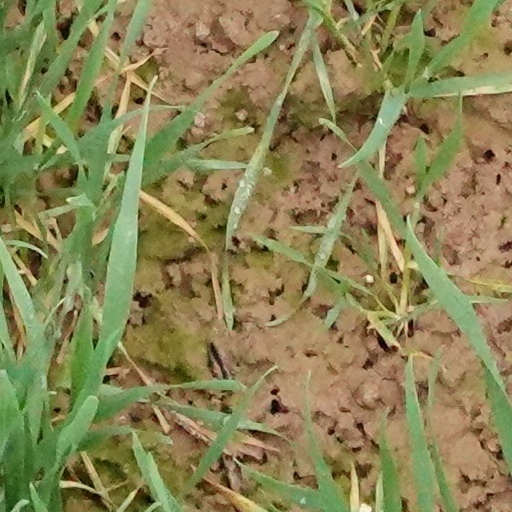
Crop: wheat